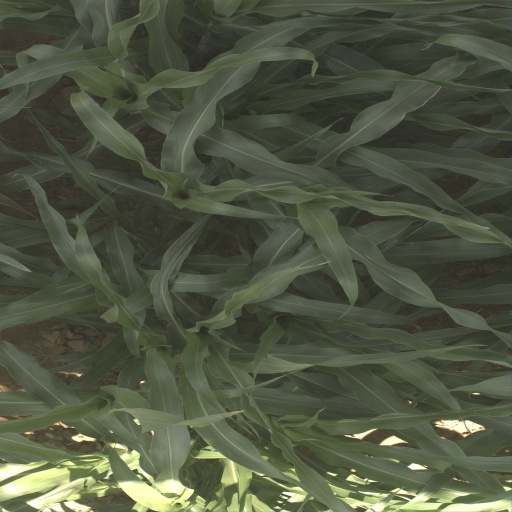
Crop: sorghum